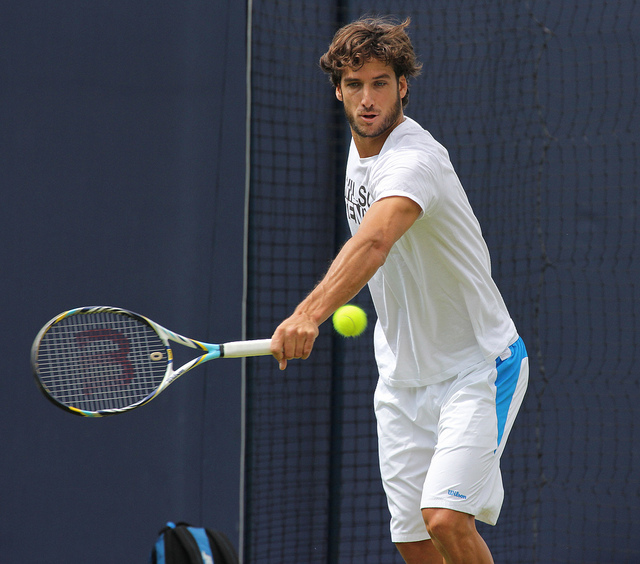
một người đàn ông đang chuẩn bị đánh quả bóng tennis